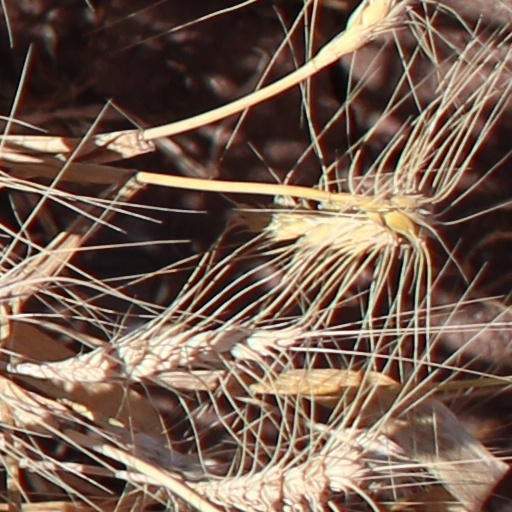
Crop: wheat